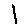
Label: 1